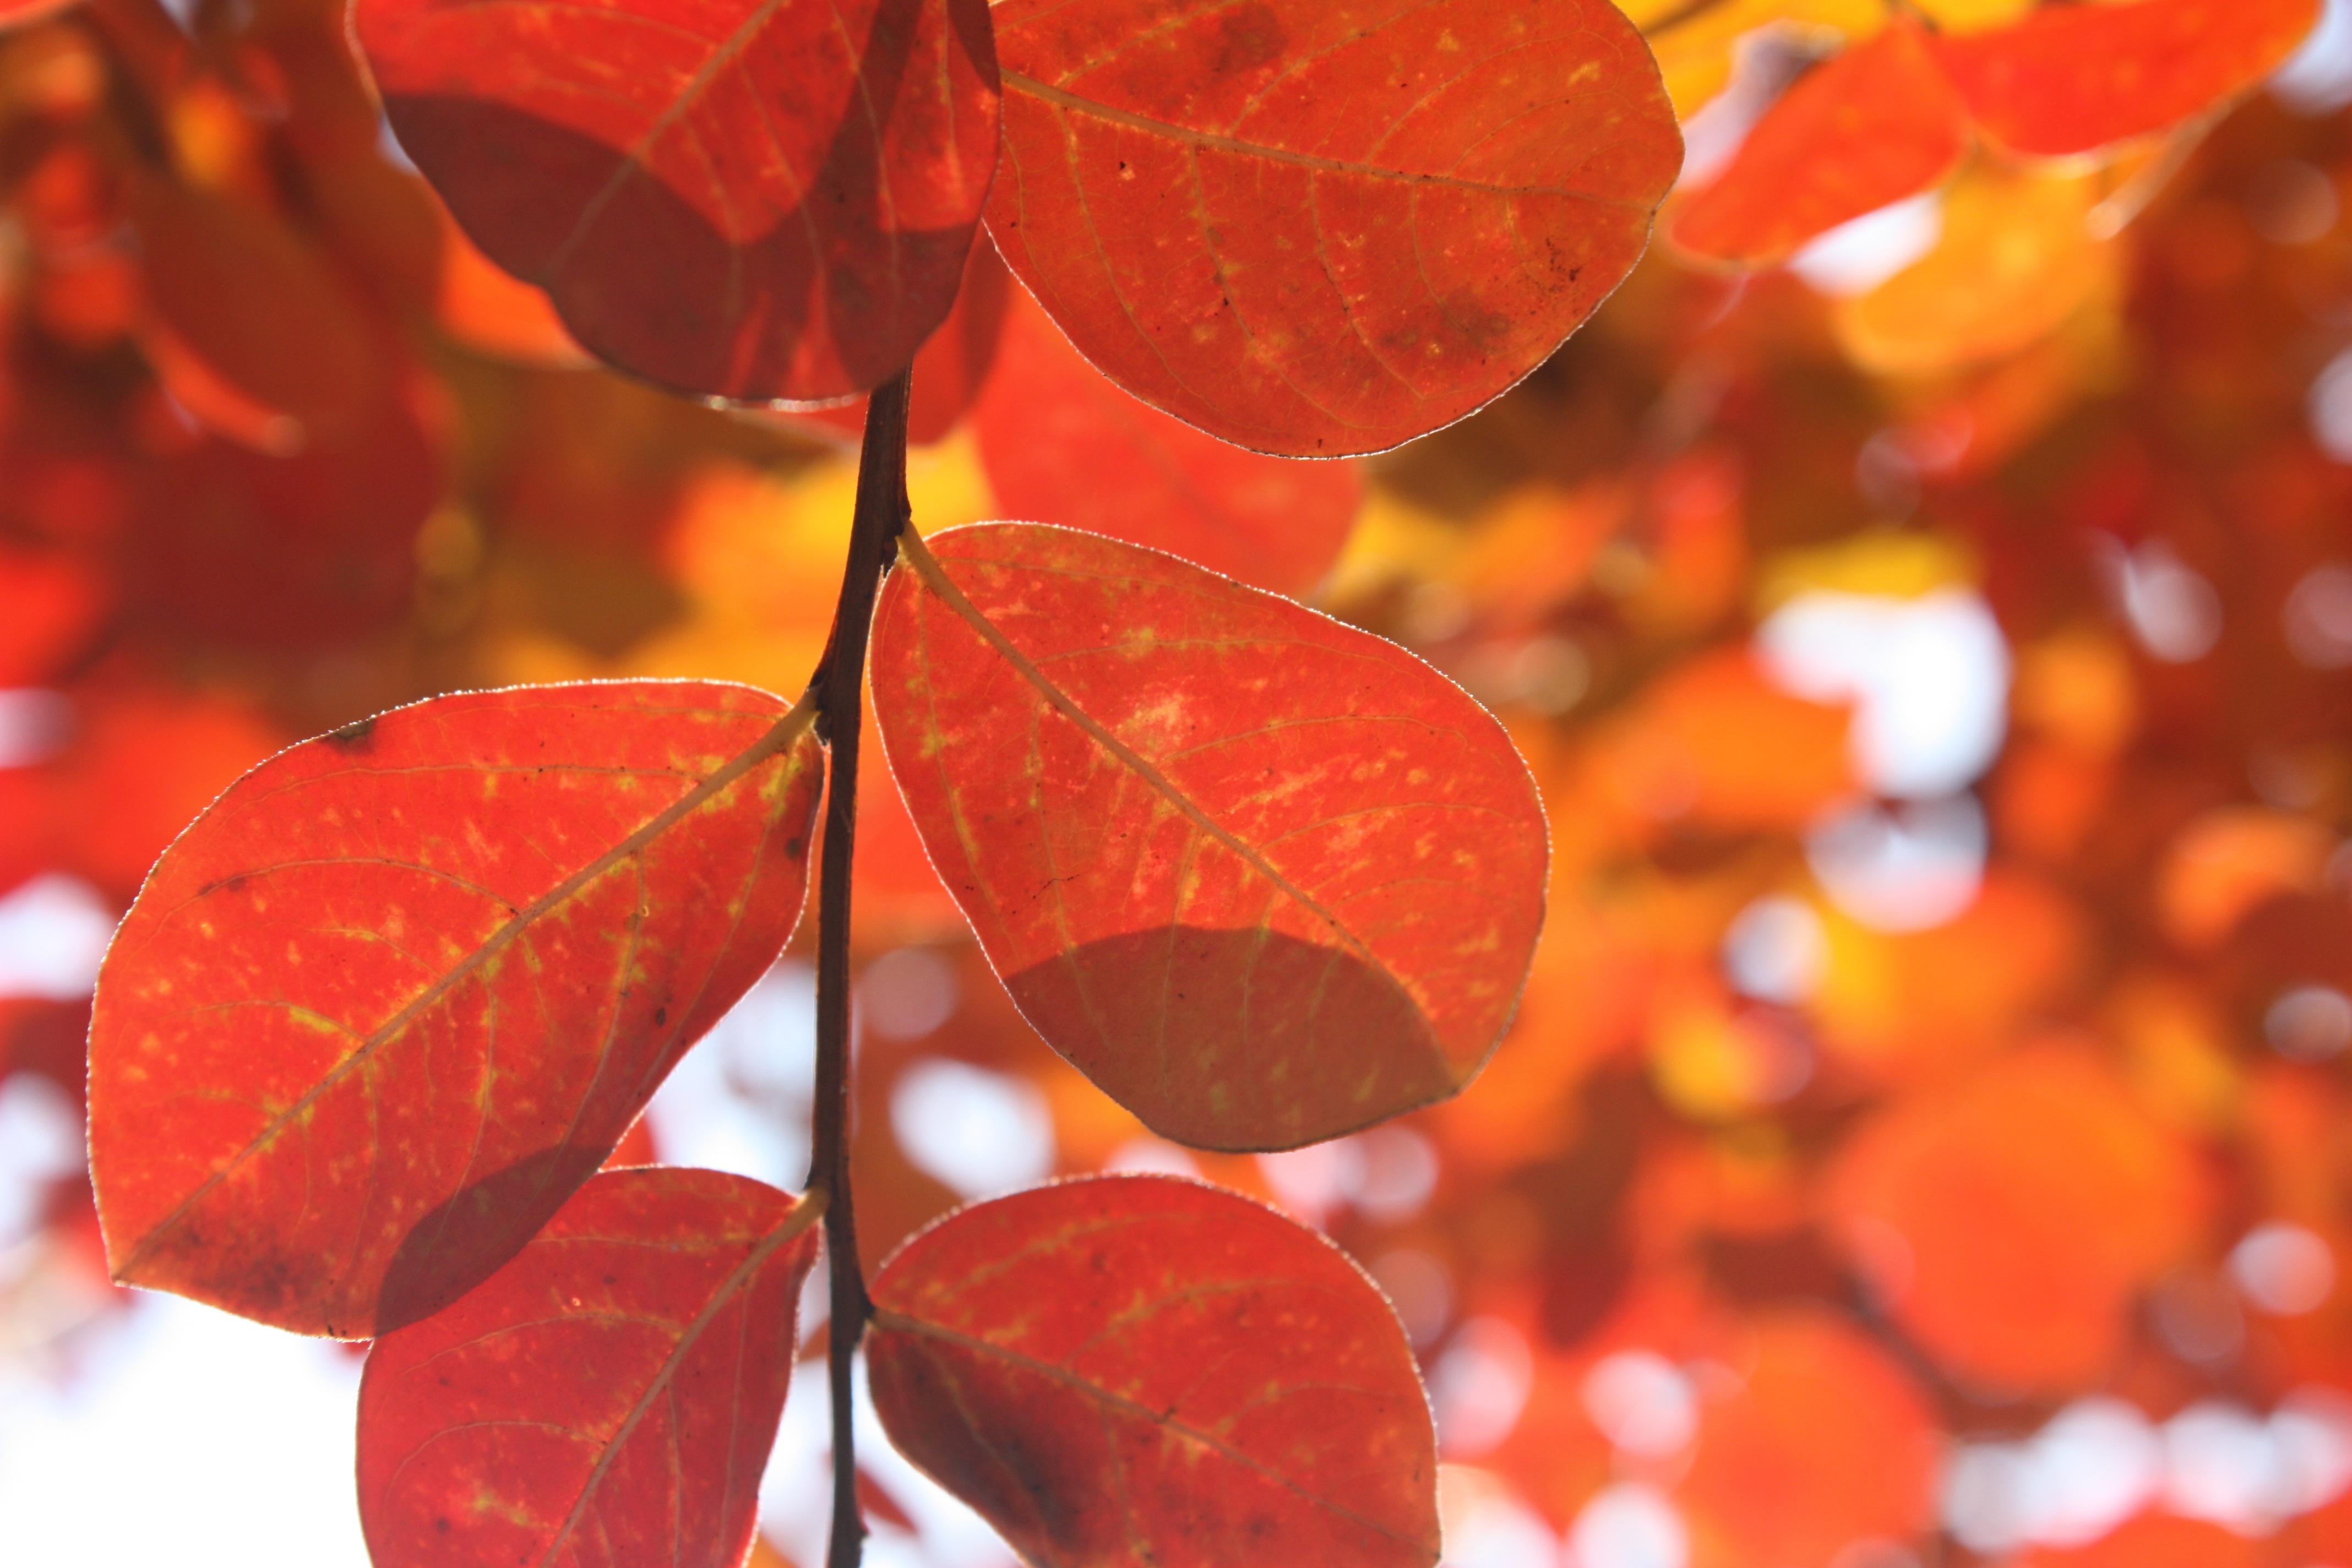
tree, branch, plant, sunlight, leaf, flower, petal, red, color, autumn, season, maple leaf, leaves, macro photography, woody plant